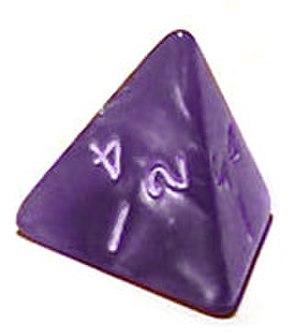
Un dé à quatre faces ou d4 en abrégé est une variante de dé comportant quatre faces.